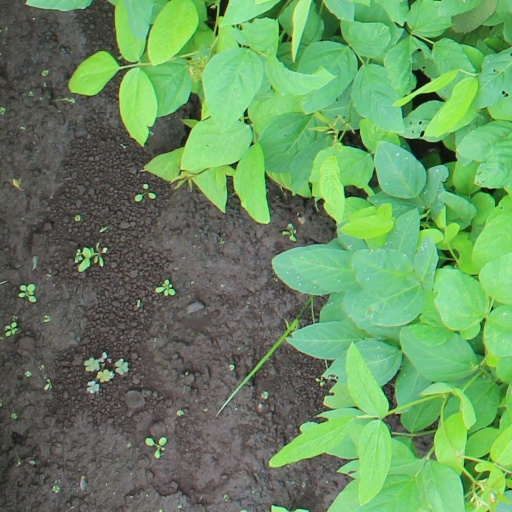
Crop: soybean